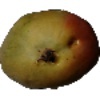
Label: Papaya 1